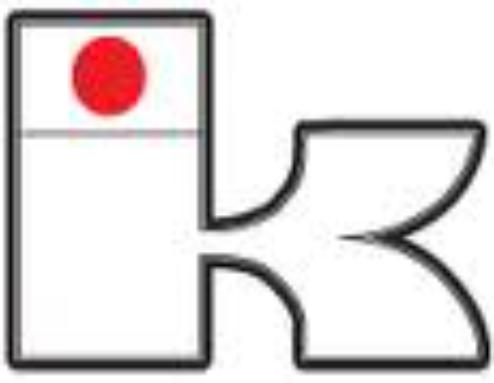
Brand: Kuwahara
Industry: Transportation